Gottlieb Daimler

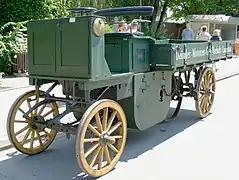
Model of a DMG Lastwagen, 1896, first gasoline truck

With demand for engines growing, for uses in everything from motorboats to railcars, Maybach and Daimler expanded. In 1890 Daimler founded his own engine business, Daimler Motoren Gesellschaft (DMG). With funding from gunpowder maker Max Duttenhofer, industrialist, and banker Kilian von Steiner, and munitions manufacturer , "Daimler Motoren Gesellschaft" was founded 28 November 1890, with Maybach as chief designer. Its purpose was the construction of small, high-speed engines for use on land, water, and air transport. The three uses were expressed by Daimler in a sketch that became the basis for a logo with a three-pointed star.